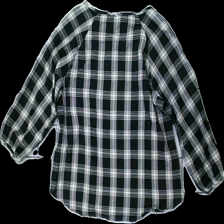
View: back
Type: Blouse
Category: Ladies
Brand: Not in the list
Brand text on label: Allybell
Colors: Black, White
Material: 100% Cotton
Pattern: Checkered print
Cut: Regular
Size: L
Season: All
Price range: 50-100
Recommended usage: Reuse
Description: checkered blouse